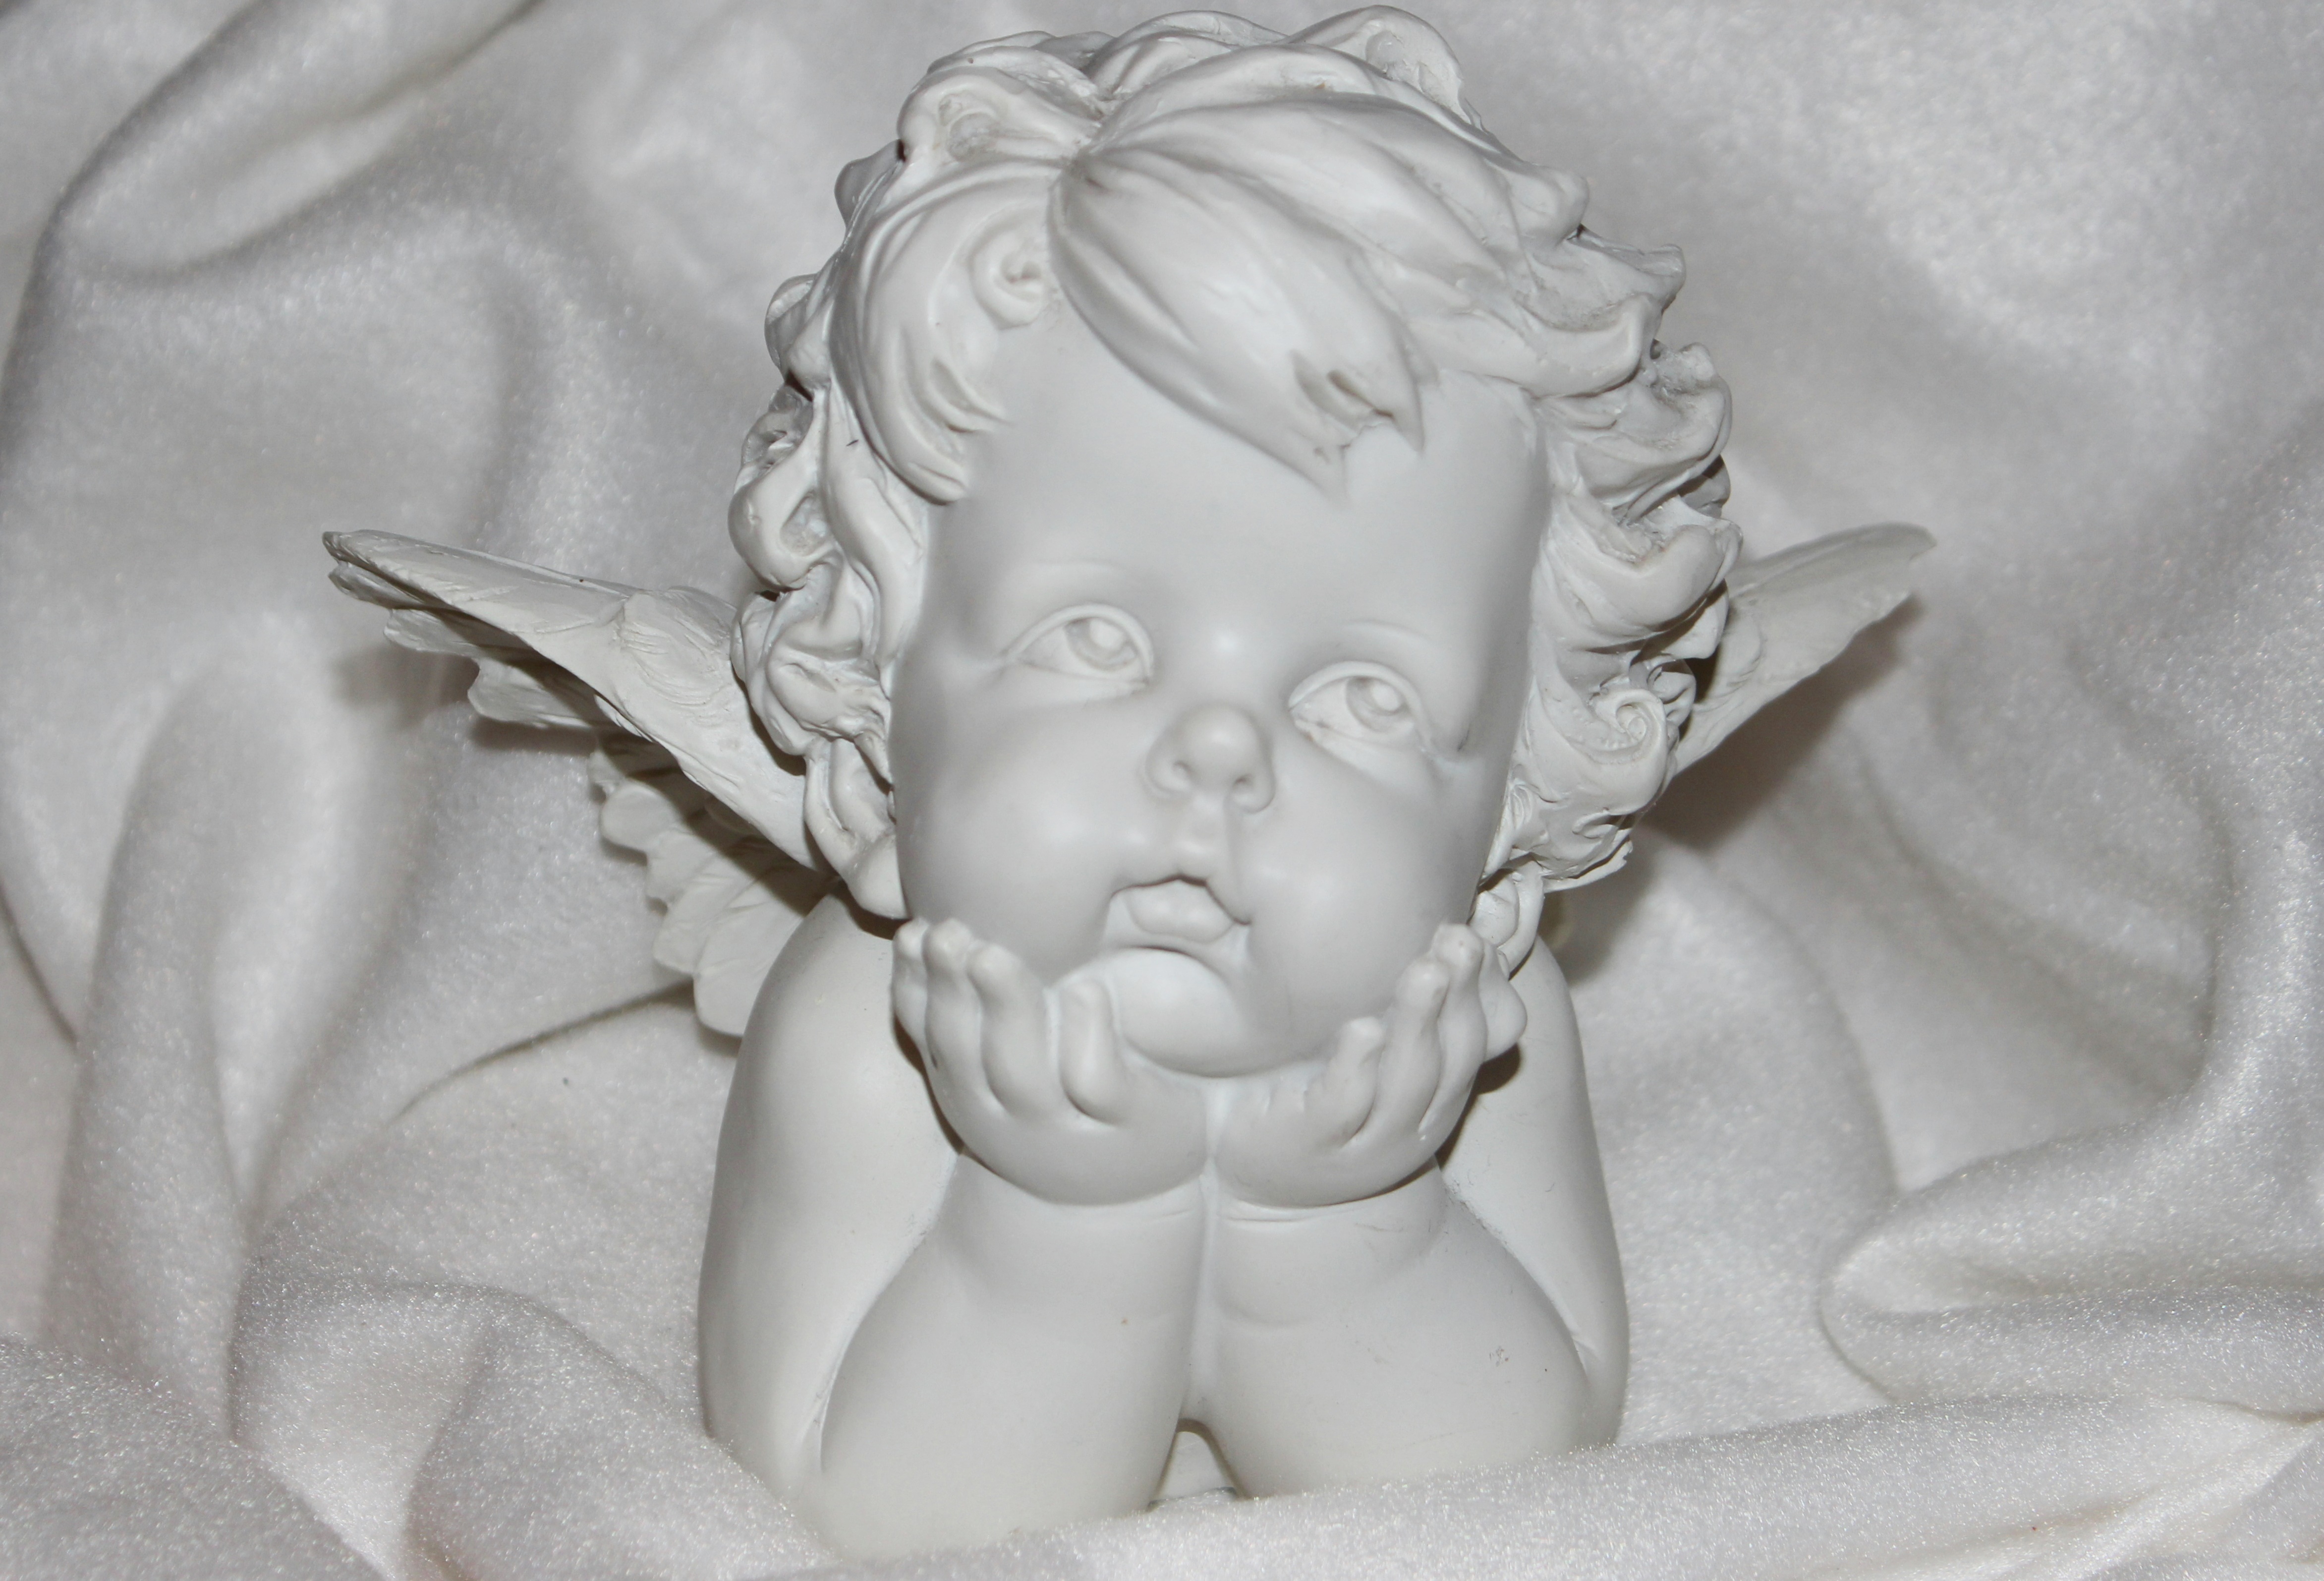
white, monument, statue, decoration, small, monochrome, artwork, sculpture, angel, art, sketch, drawing, head, carving, relief, angel figure, stone carving, angel wings, angel face, fictional character, classical sculpture